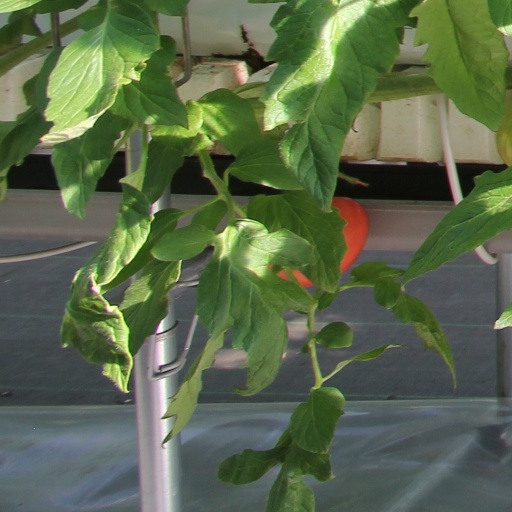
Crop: tomato